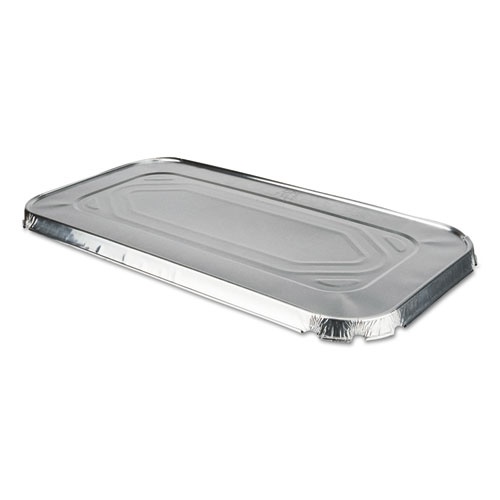
Aluminum Steam Table Lids, Fits One-third Size Pan, 6.56 X 12.69, 100/carton
Perfect for catering, carryout, leftovers and more. Use with steam table pans.
Brand: Durable Packaging
Category: Home & Garden > Kitchen & Dining > Kitchen Appliance Accessories > Steam Table Accessories > Steam Table Pan Covers